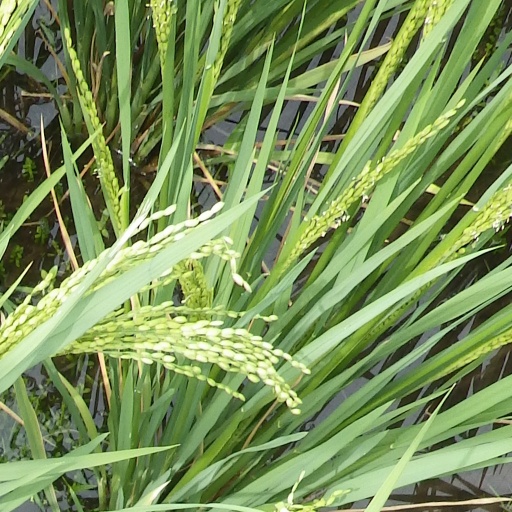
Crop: rice